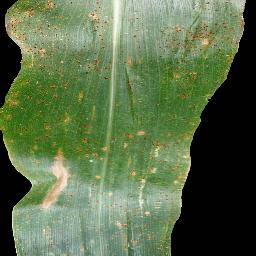
Label: Corn___Common_rust